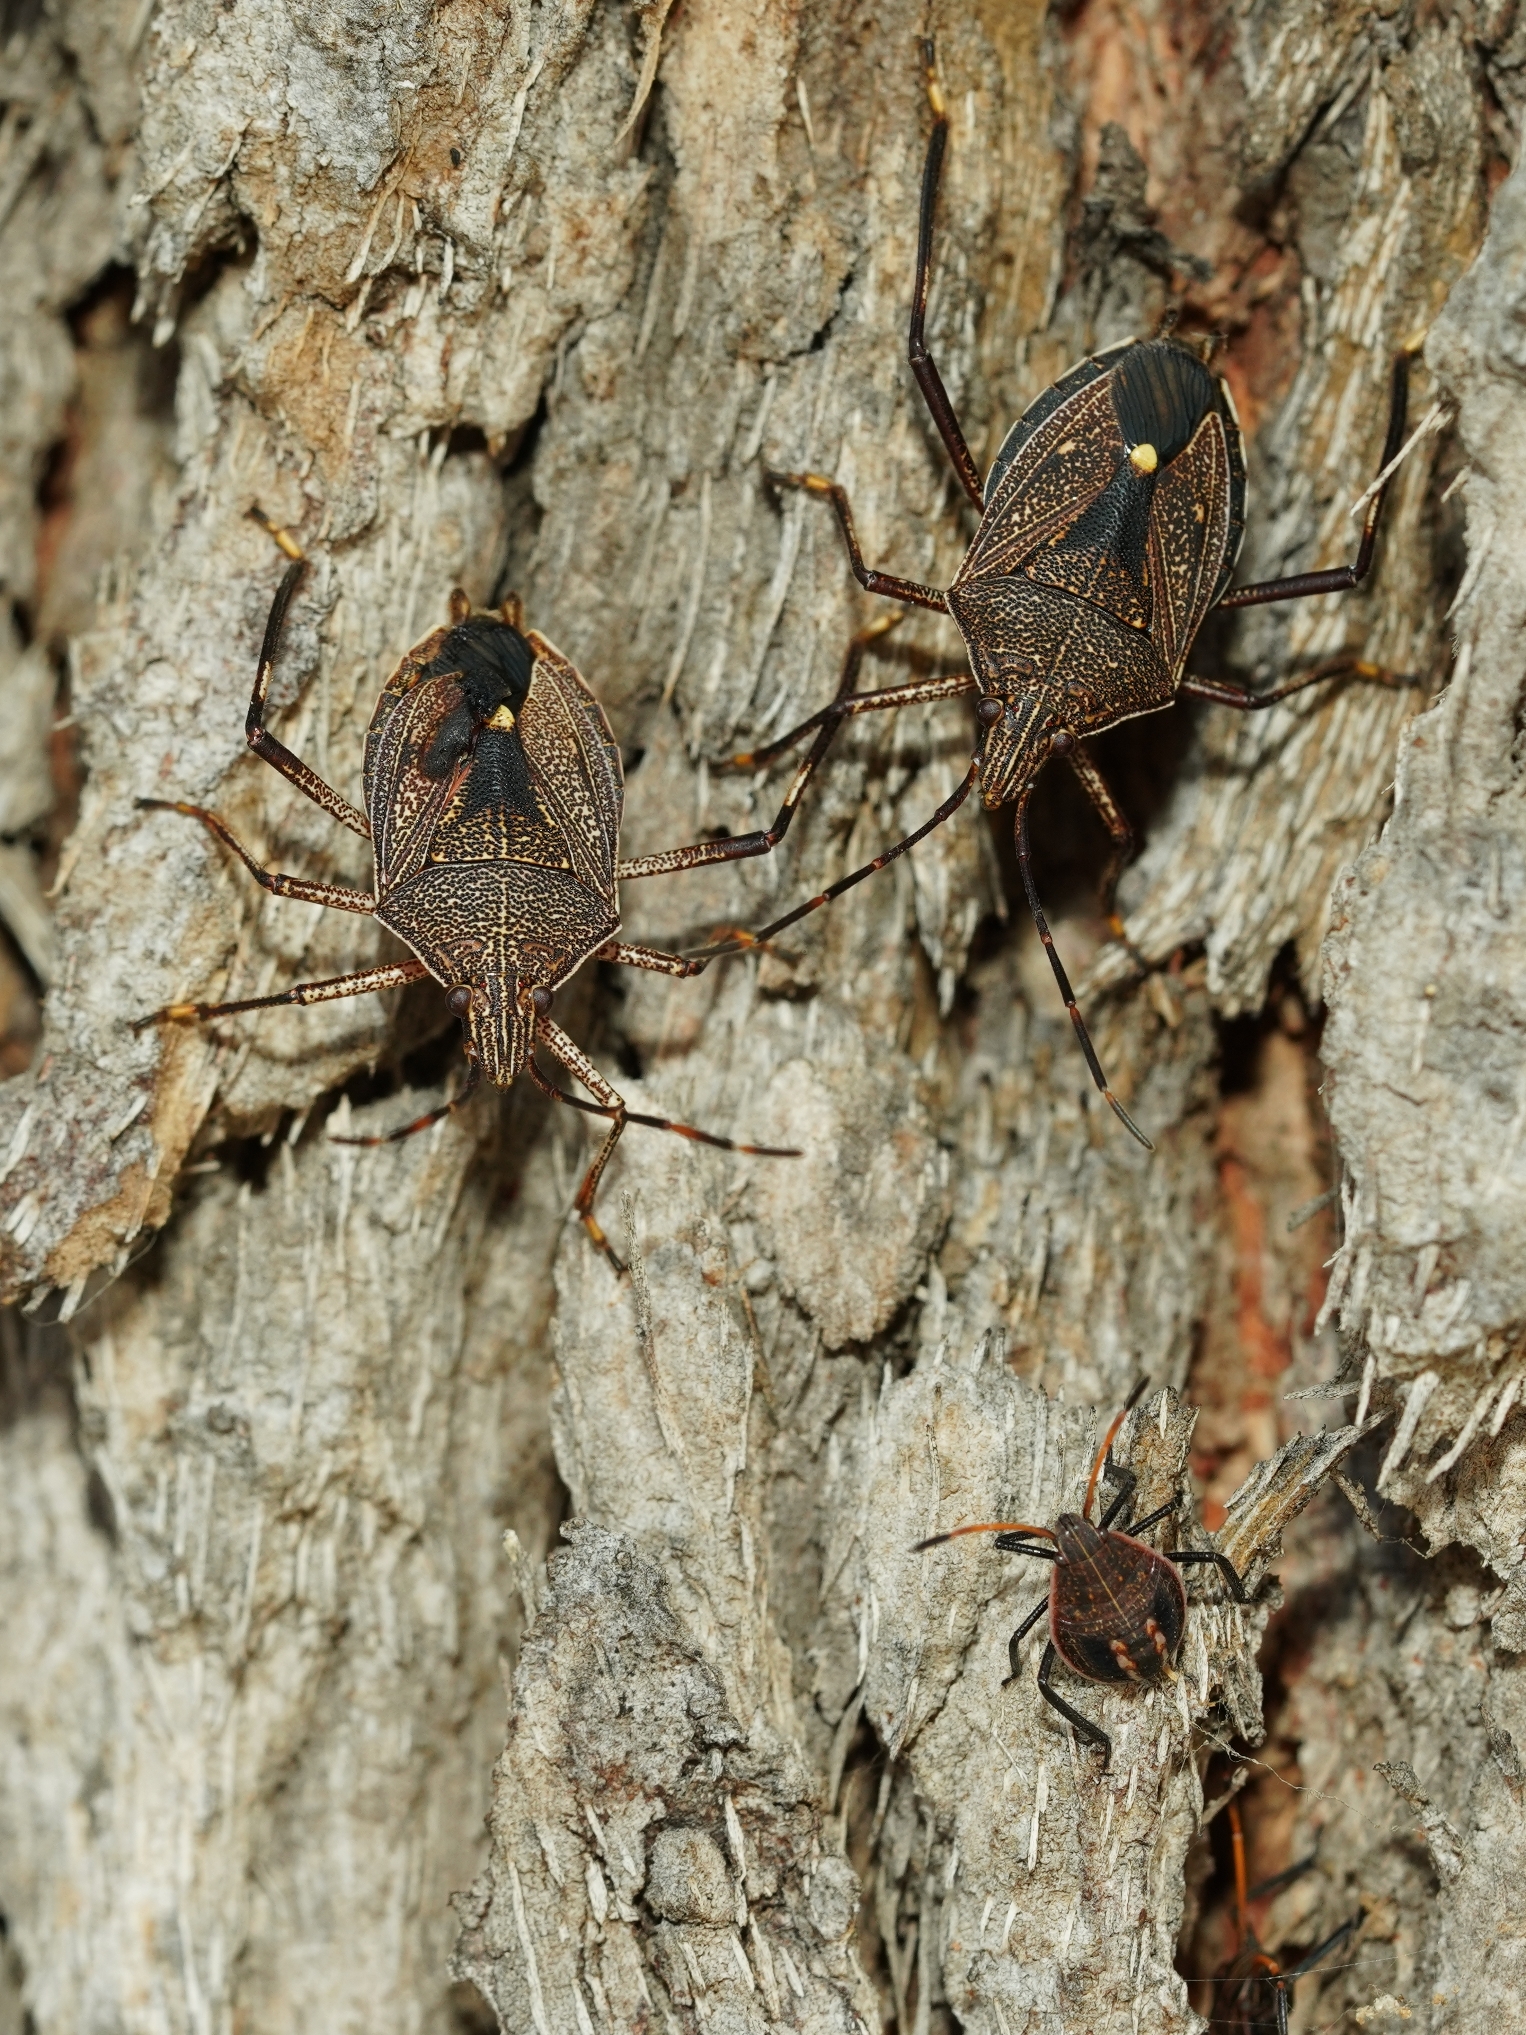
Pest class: stink_bug